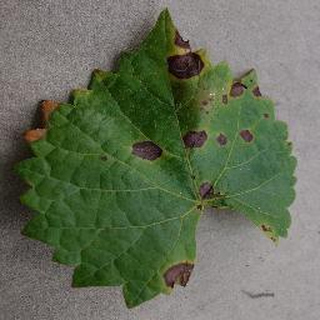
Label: grape_black_rot